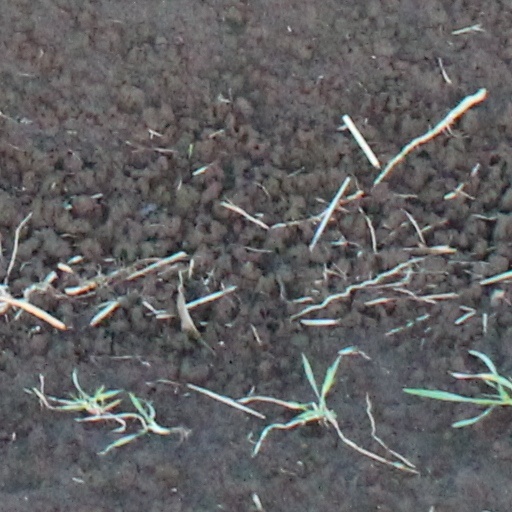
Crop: wheat